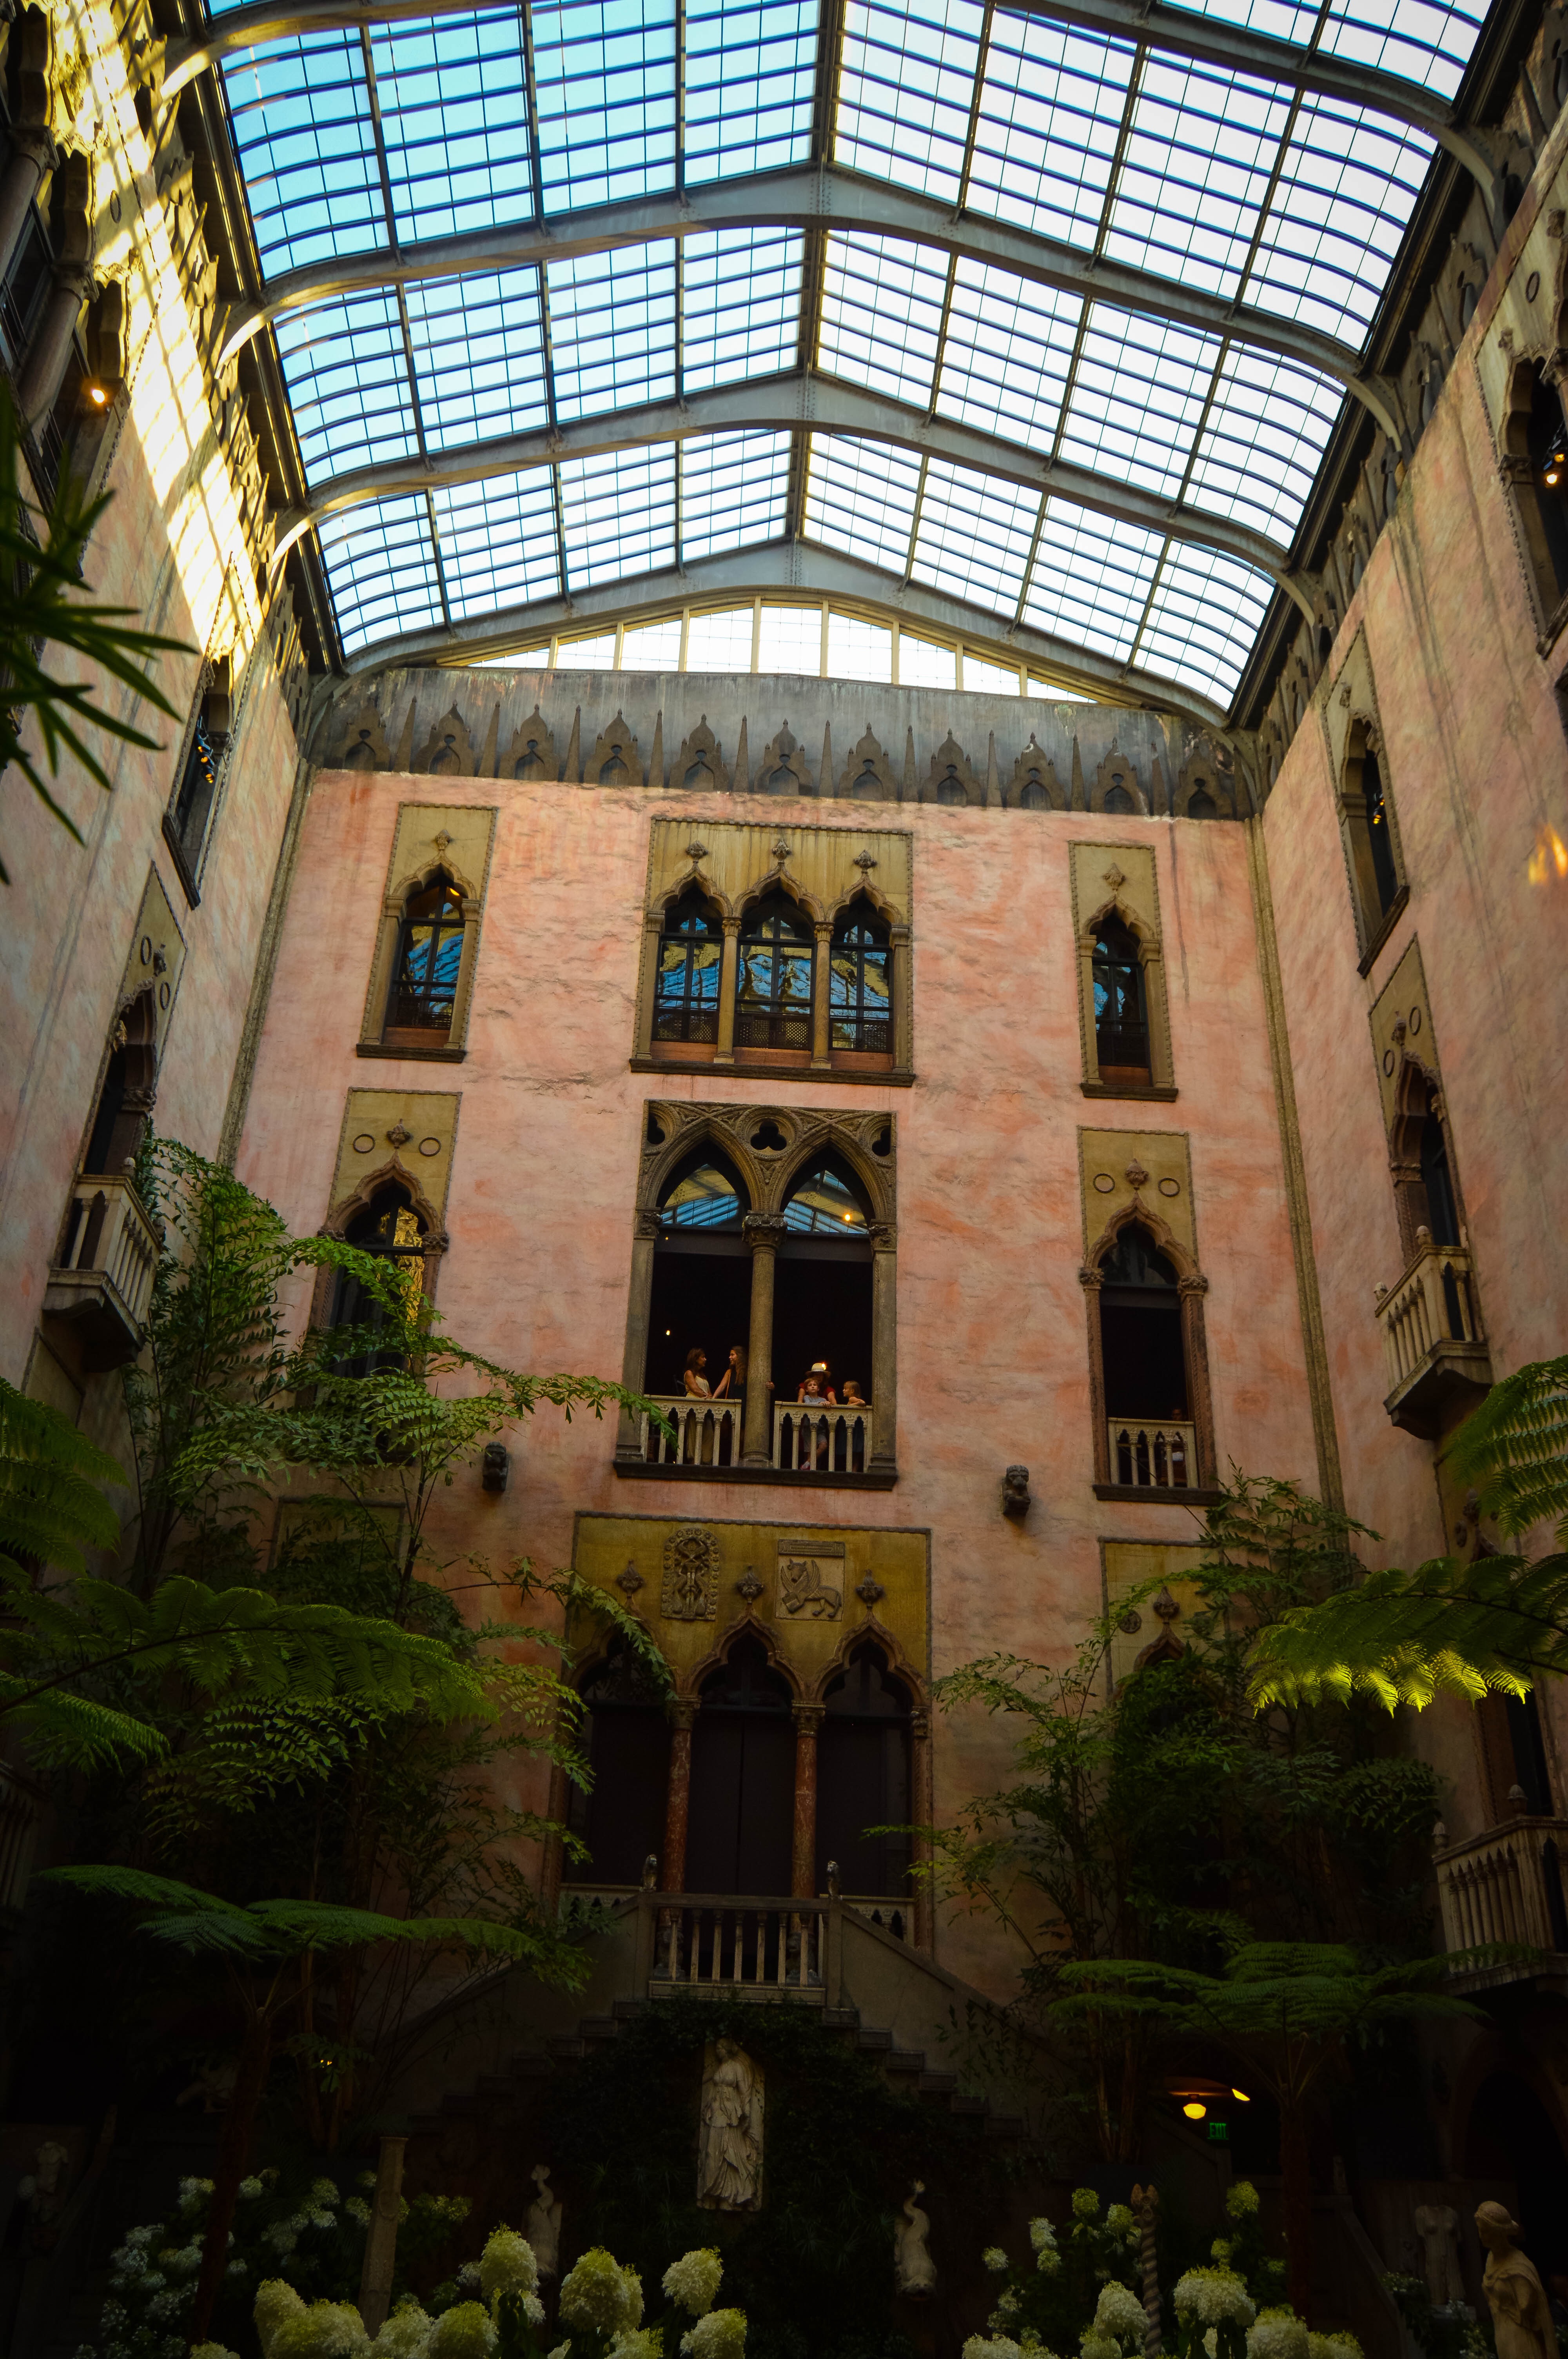
architecture, window, building, facade, urban area